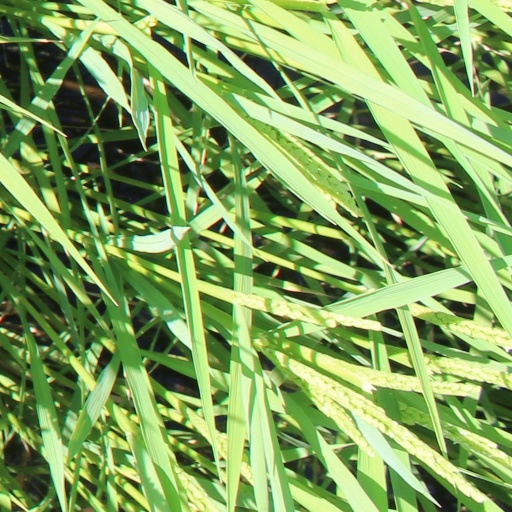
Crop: rice